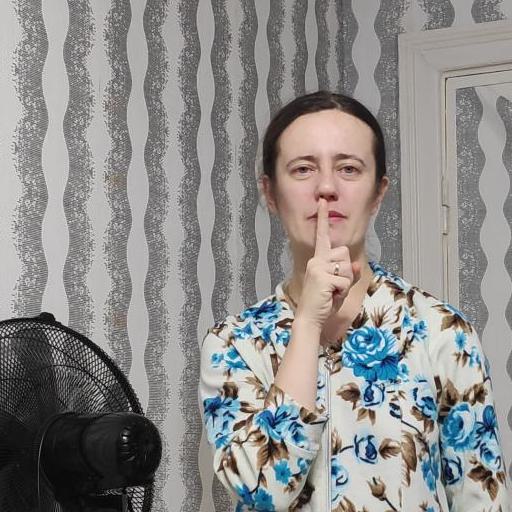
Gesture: mute